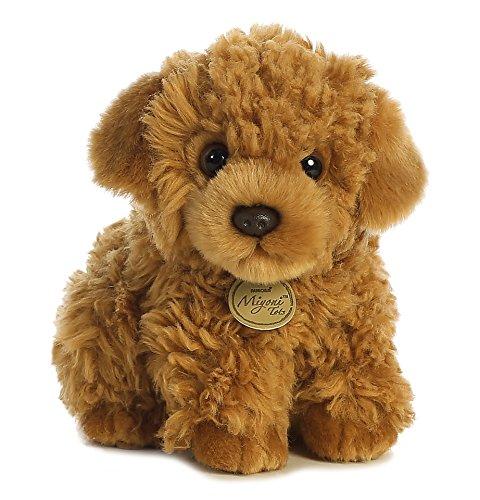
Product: Aurora World Miyoni Poodle Pup Plush
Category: Toys & Games | Stuffed Animals & Plush Toys | Stuffed Animals & Teddy Bears
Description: Authentic Miyoni plush animals have realistic styling, made with superior materials and impeccable attention to detail.
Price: $14.41
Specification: ProductDimensions:5.5x9x7inches|ItemWeight:5.6ounces|ShippingWeight:5.6ounces(Viewshippingratesandpolicies)|DomesticShipping:ItemcanbeshippedwithinU.S.|InternationalShipping:ThisitemcanbeshippedtoselectcountriesoutsideoftheU.S.LearnMore|ASIN:B01BKUF2WE|Itemmodelnumber:26276|Manufacturerrecommendedage:36months-15years